Aspasia Manos

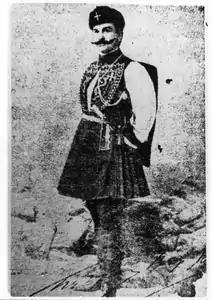
Aspasia's father: Colonel Petros Manos (between 1904 and 1908)

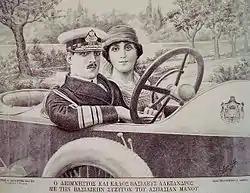
Lithograph of King Alexander I of Greece and Aspasia Manos, ca. 1918

Aspasia was born in Tatoi, Athens on 4 September 1896 as the eldest daughter of Petros Manos, a Colonel in the Hellenic Army, by his first wife, Maria Argyropoulos (1874-1930). Petros Manos and Maria Argyropoulos were second cousins, both being descendants of the most prominent Greek Phanariote families of Constantinople and the descendants of the ruling Princes of Transylvania, Wallachia and Moldavia (commonly known as Danubian Principalities). Named after her maternal grandmother, Aspasia Anargyrou Petrakis, daughter of Anargyros Petrakis (1793-1876), the first modern Mayor of Athens, she had one younger full-sister, Roxane (born 28 February 1898), wife of Christos Zalokostas, former Olympian athlete, writer and later an industrialist. From her father's second marriage to Sophie Tombazis-Mavrocordato (b. 1875) (daughter of Alexandros Tombazis and his wife, Princess Maria Mavrocordato), she had one half-sister, Rallou (1915–1988), a modern dancer, choreographer and a dance teacher, who was married to a prominent Greek architect .